Mineralogical Museum of Lavrion

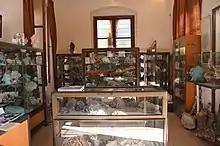
The collection of the museum

The collection of the museum also comprises ancient and modern miners’ tools, together with lead “turtles” – produced for commercialization – their moulds and other products derived from the smelting process. The visitor can also admire silver coins of ancient Athens (5th-4th c. b.C.) known as the “Lavrion owls”, according to Aristophanes. Huge rocks of slag, used as blocks in the port of the city, are on display in the surrounding grounds, together with loading barrels for vessels affected to the transportation of metals or coal, as well as a wagonette on rails recovered from a semi-destroyed mining gallery (Adami) in the nearby region of Plaka.